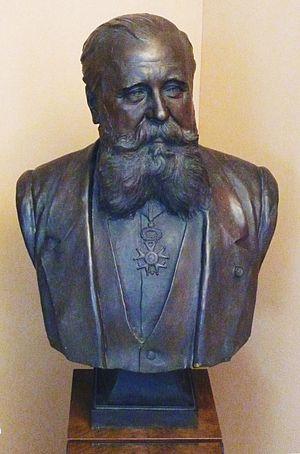
Buste Moisanr, propriété famille Savey
Armand Moisant, né le 28 août 1838 à Neuillé-Pont-Pierre et mort dans cette même commune le 10 juillet 1906, est un ingénieur-constructeur et industriel français. Il s'illustra de 1870 à 1906 dans de grands travaux de constructions métalliques en France tels que le Bon Marché, le Grand Palais et autres travaux pour les expositions universelles de Paris, le métro aérien et la gare de Lyon à Paris, le pont du Midi à Lyon ainsi que dans les colonies et le monde entier.